Matteo Arena

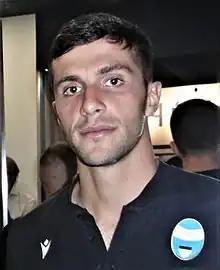
Arena with SPAL

Matteo Arena (born 14 January 1999) is an Italian footballer who plays as a centre-back for club Arezzo.